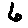
Label: 6